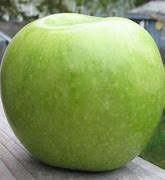
Label: apple